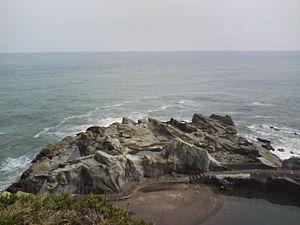
Le cap Inubō est un cap du Japon situé sur l'île de Honshū et s'avançant dans l'océan Pacifique.